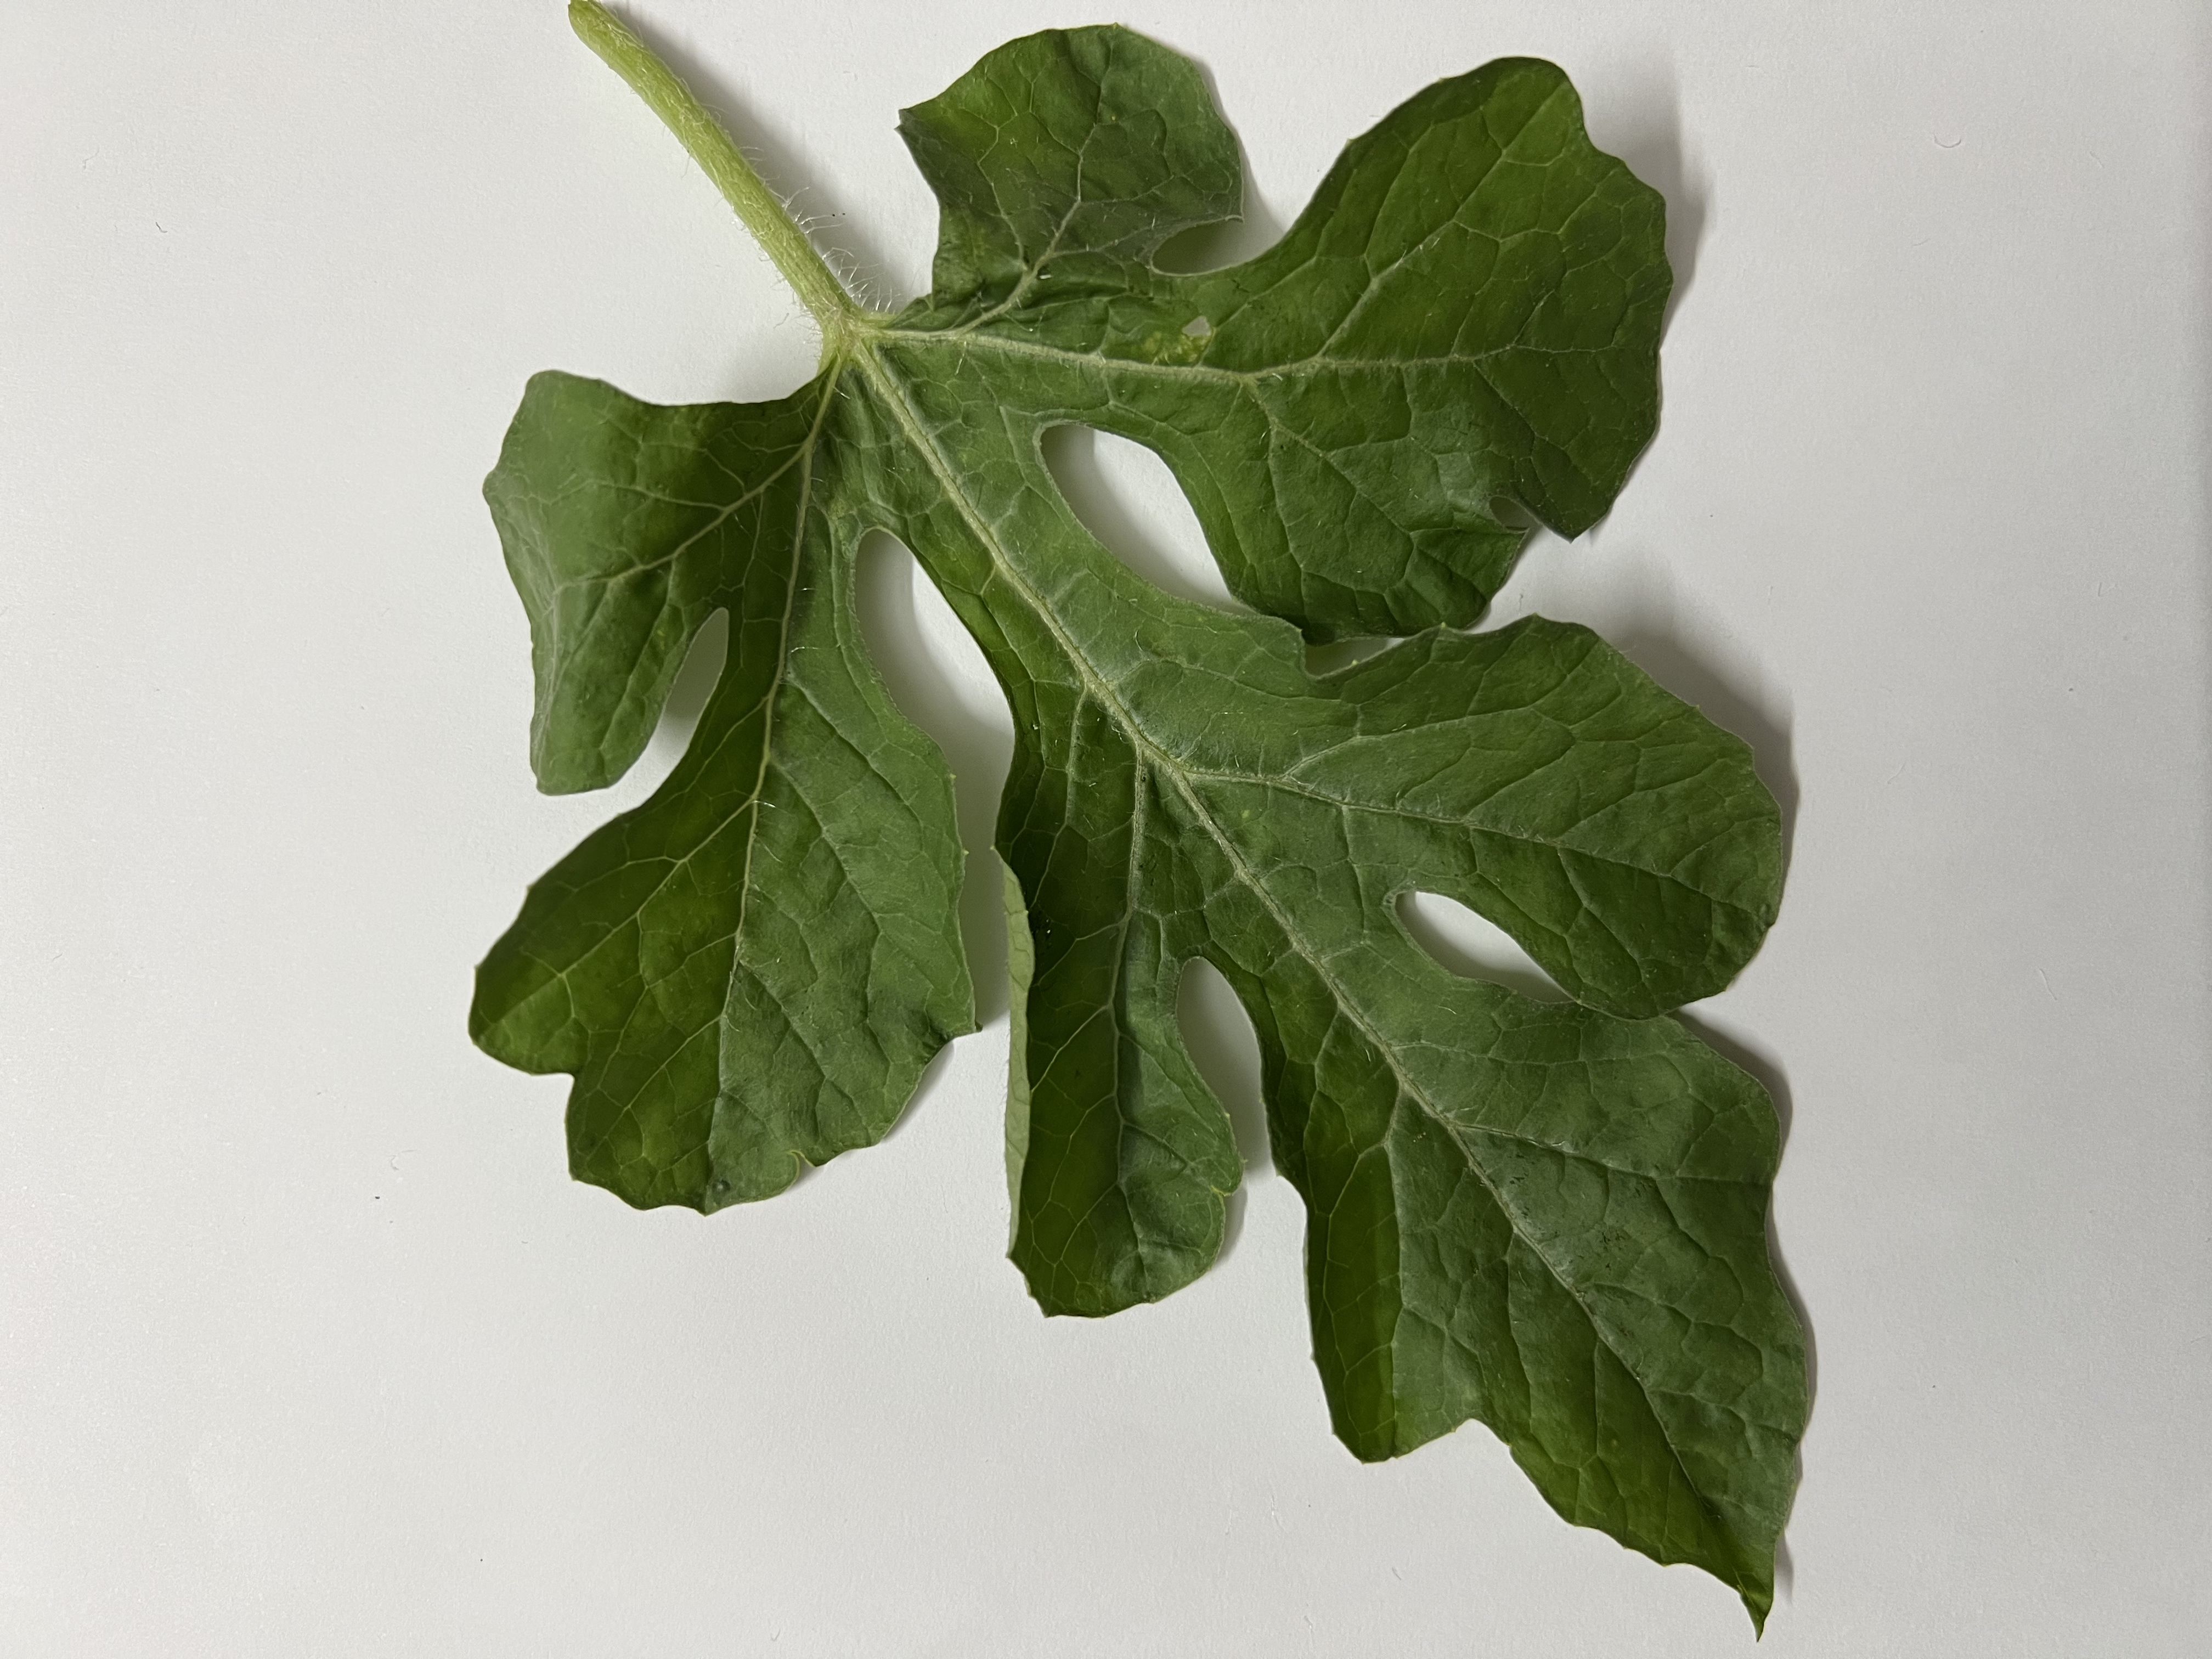
Label: Healthy